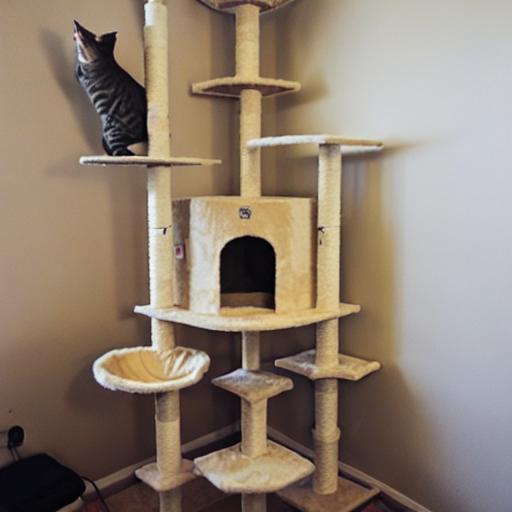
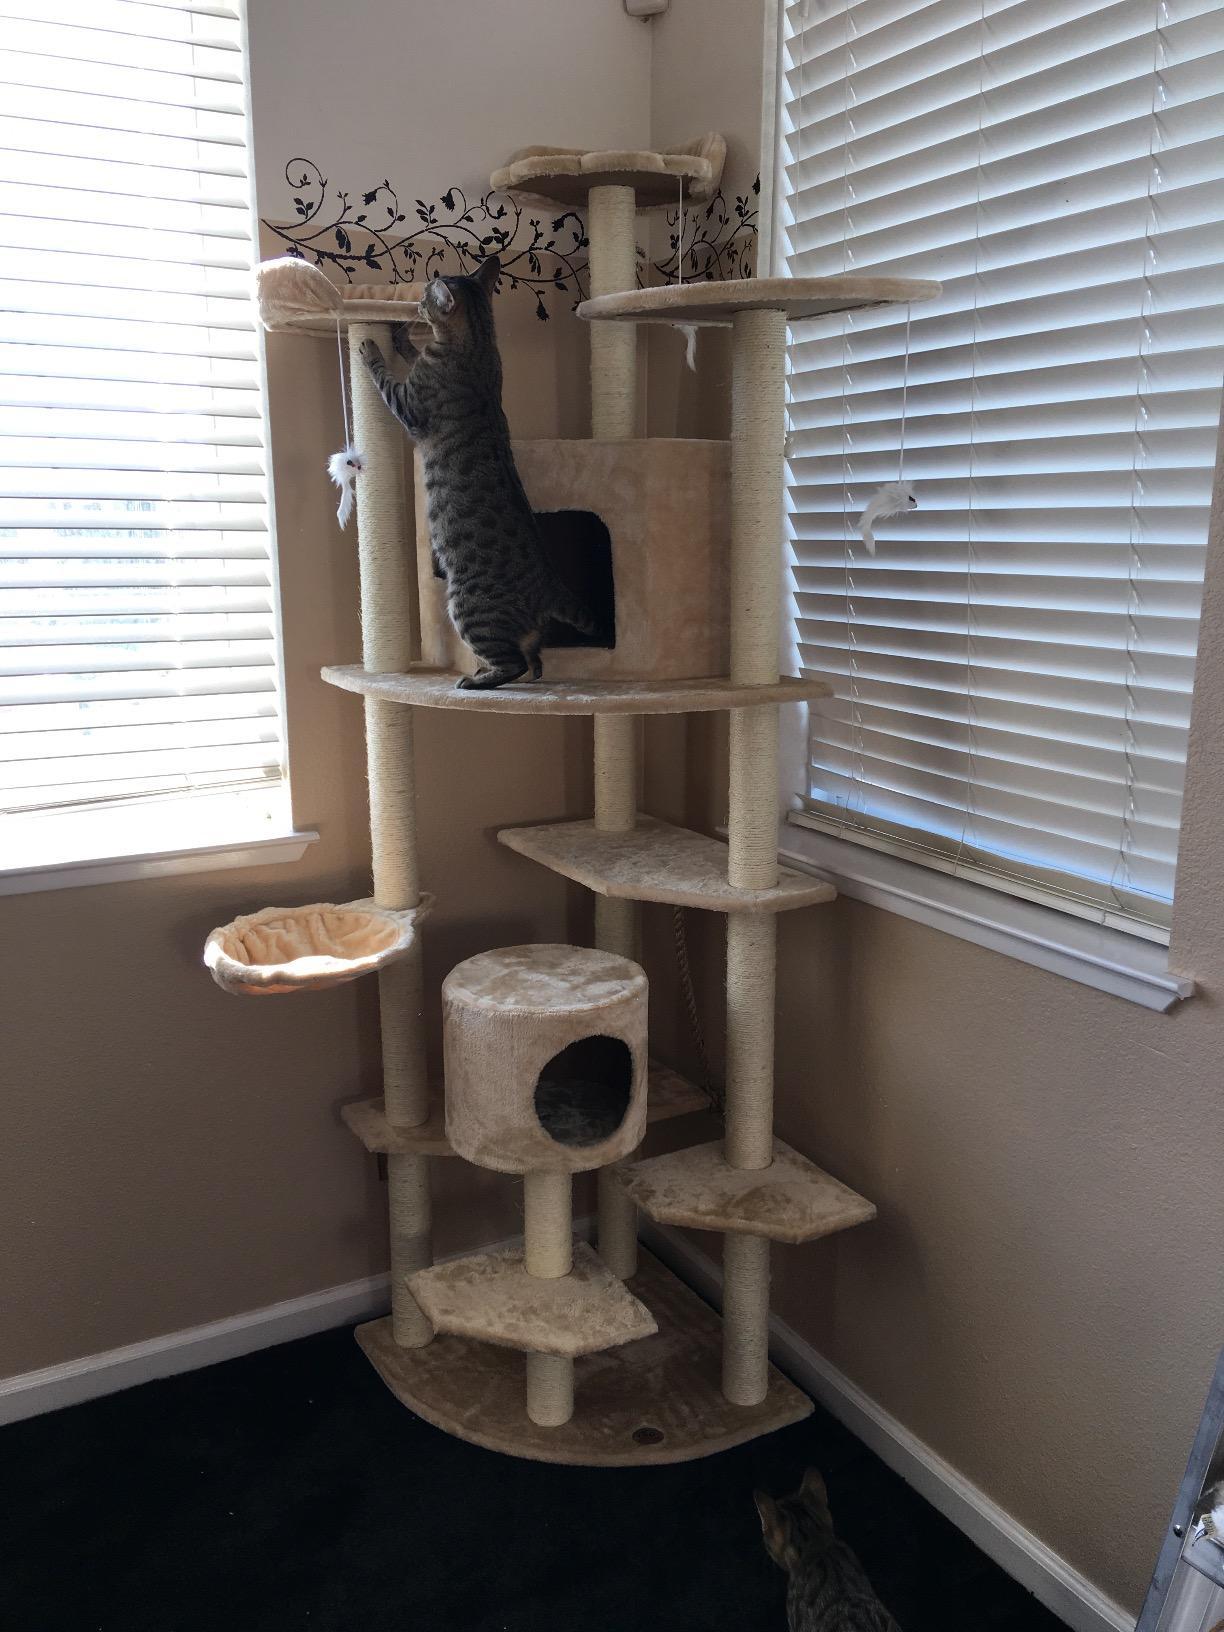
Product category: items_cat tree
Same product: no